Felice Beato

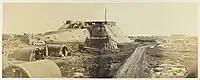
Interior of the 2nd North Fort after its Surrender on 21 August 1860

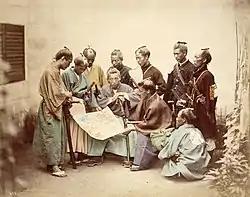
Samurai of the Satsuma Clan, during the Boshin War period (1868–1869)

Beato's photographs of the Second Opium War are the first to document a military campaign as it unfolded, doing so through a sequence of dated and related images. His photographs of the Taku Forts represent this approach on a reduced scale, forming a narrative recreation of the battle. The sequence of images shows the approach to the forts, the effects of bombardments on the exterior walls and fortifications, and finally the devastation within the forts, including the bodies of dead Chinese soldiers. The photographs were not taken in this order, as the photographs of dead Chinese had to be taken first—before the bodies were removed; only then was Beato free to take the other views of the exterior and interior of the forts.